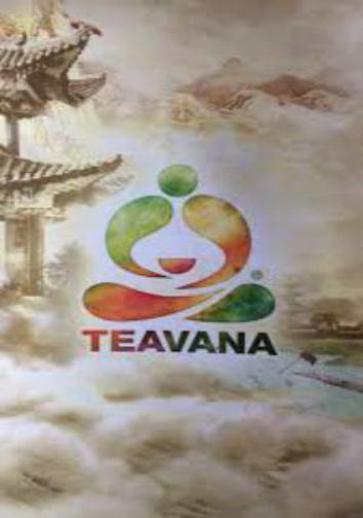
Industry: Food